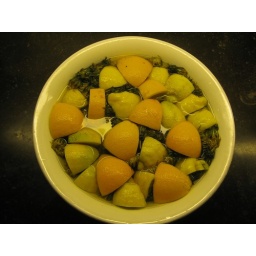
soak the dandelions overnight in 1 liter boiling water, 2 lemons and 2 oranges